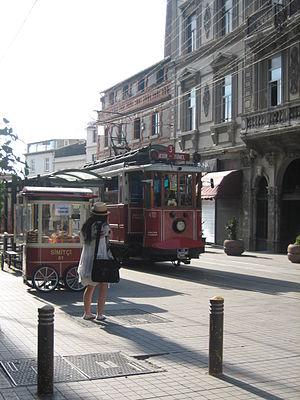
Istanbul ou Istamboul [istɑ̃bul], appelé officiellement ainsi à partir de 1930 et auparavant Constantinople, est la plus grande ville et métropole de Turquie et la préfecture de la province homonyme, dont elle représente environ 50 % de la superficie mais plus de 97 % de la population. Quatre zones historiques de la ville sont inscrites sur la liste du patrimoine mondial de l'Unesco depuis 1985. Istanbul est le principal centre économique de la Turquie mais aussi la capitale culturelle du pays.